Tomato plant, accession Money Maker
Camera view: bottom (45 deg); turntable rotation: 60 degrees
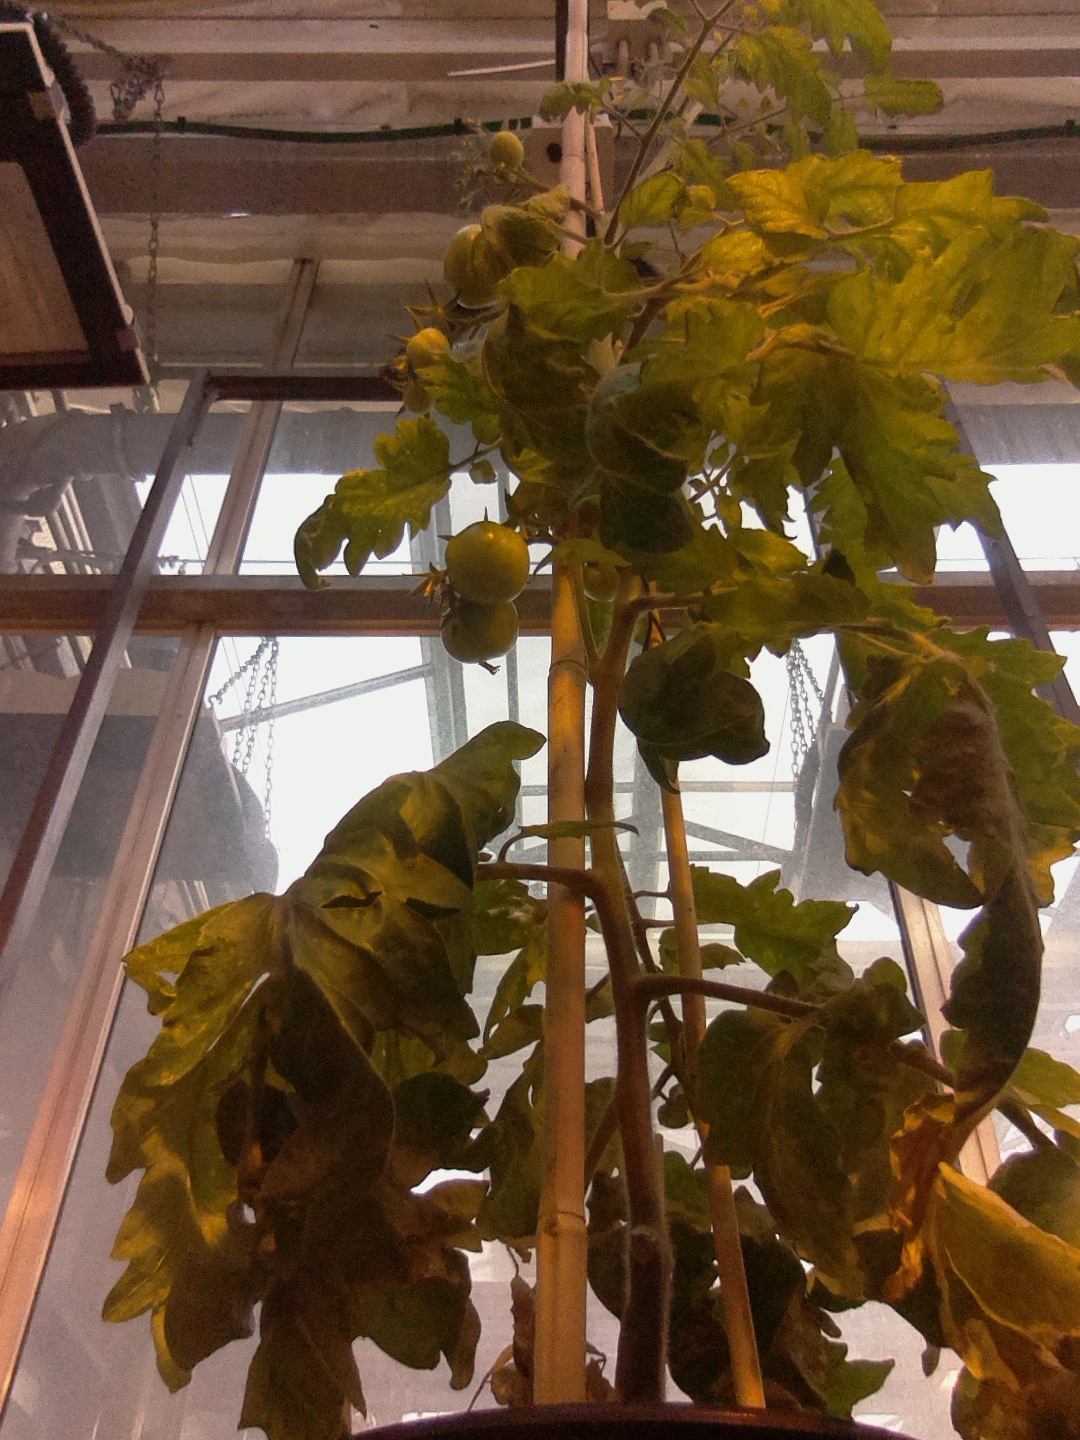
BBCH growth stage 74: 40%-50% of final fruit size